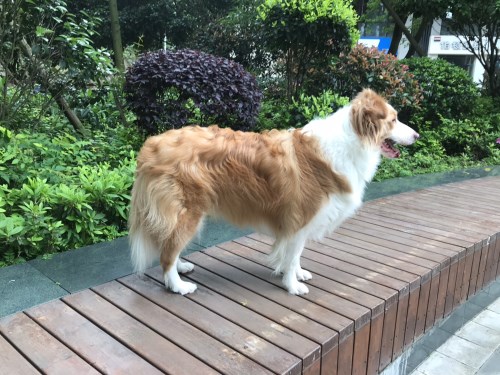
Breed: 2594-n000109-Border_collie